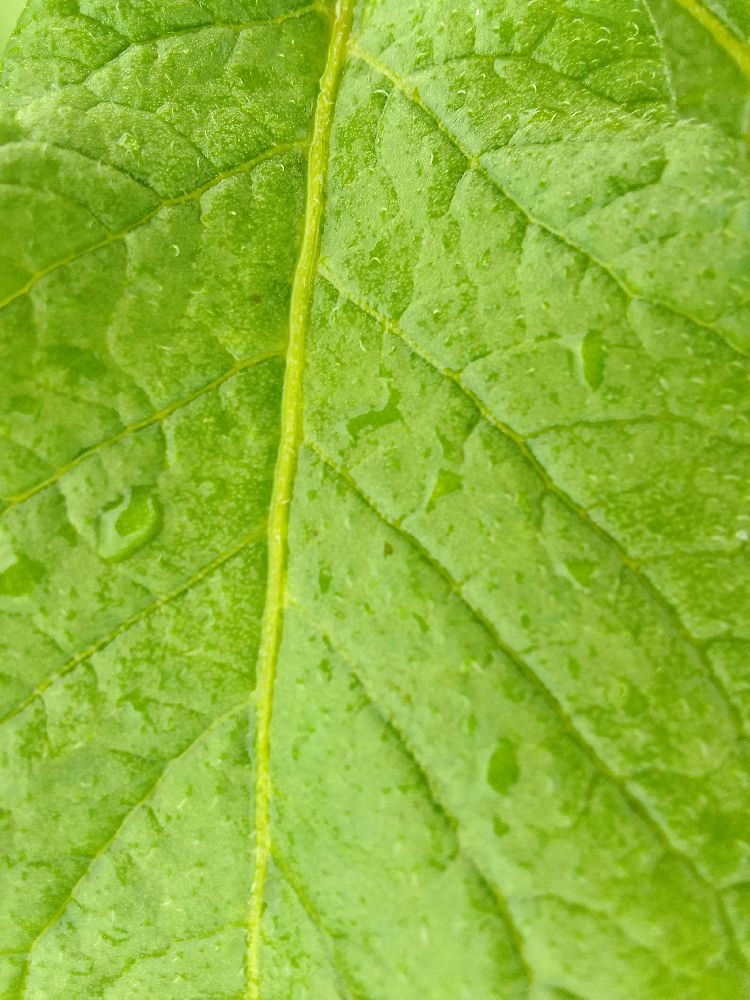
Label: Healthy